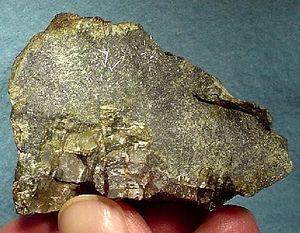
Le tellure natif ou tellure est un corps chimique simple métalloïde de formule Te, une espèce minérale de la catégorie des éléments natifs correspondant au tellure. Il contient fréquemment des traces de sélénium et de fer, de soufre et de bismuth, d'arsenic et de antimoine, d'argent et d'or, voire de plomb...